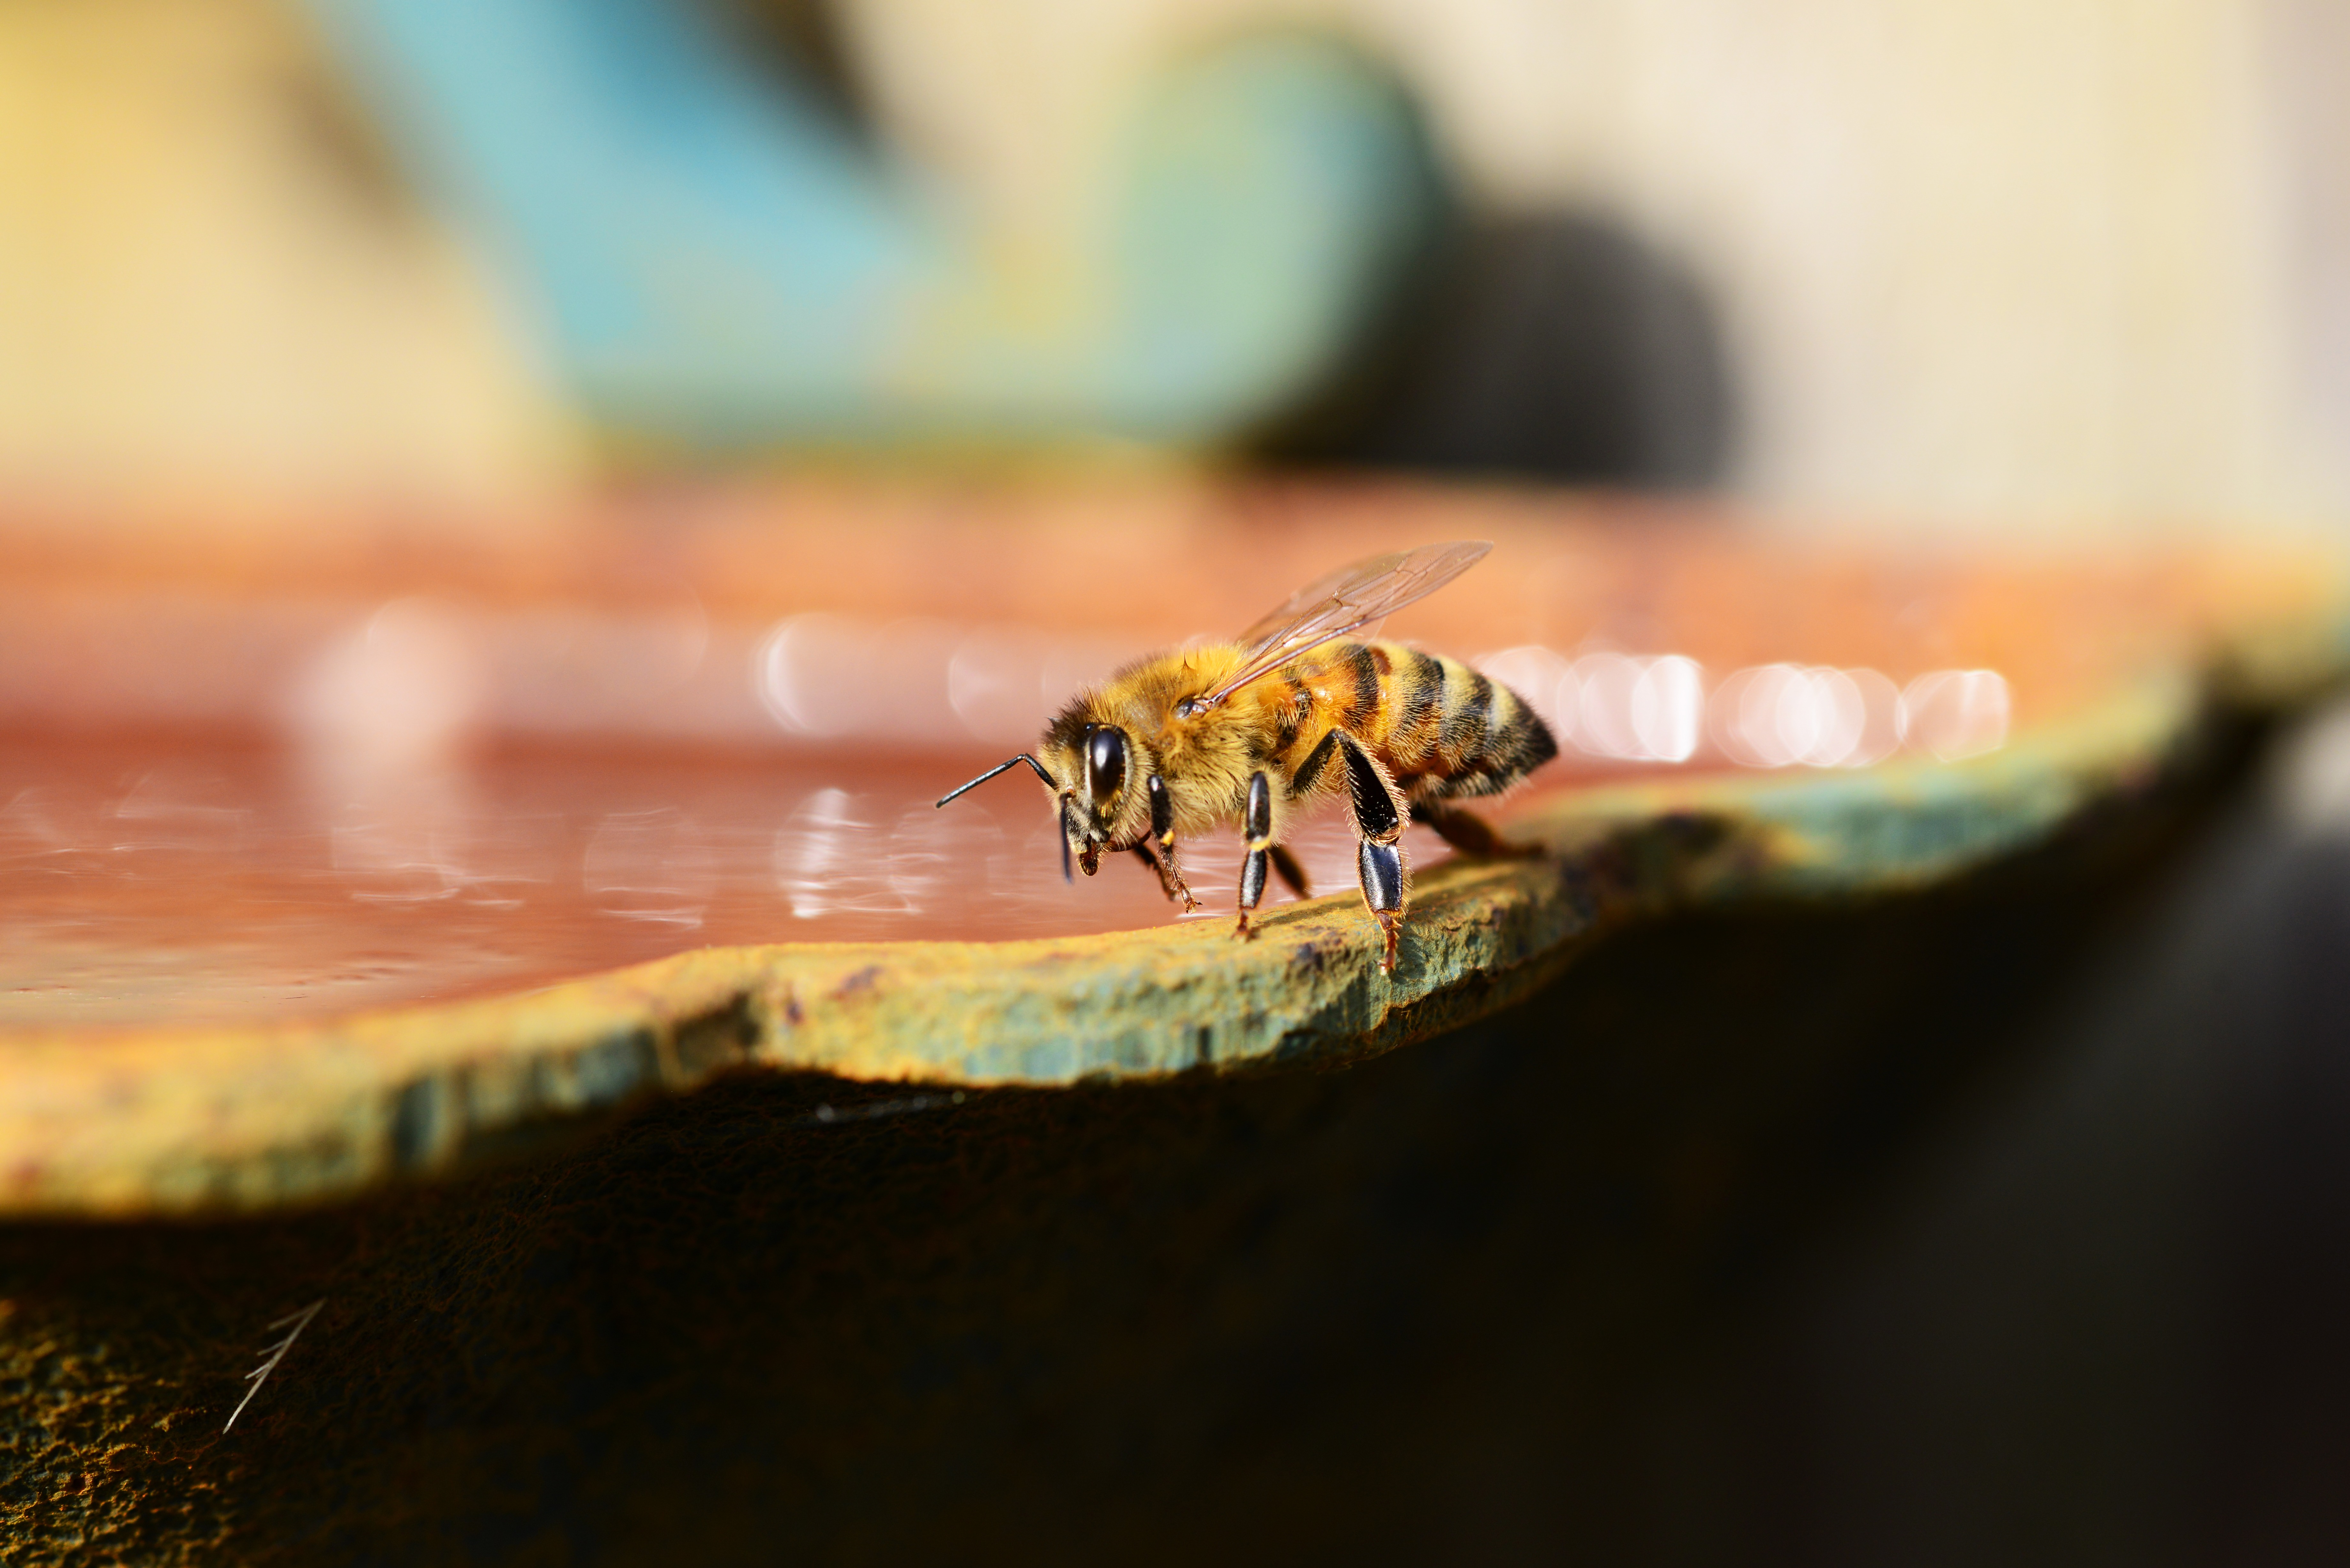
water, photography, leaf, honey, golden, insect, macro, fauna, invertebrate, close up, eyes, wings, stripes, bee, detail, macro photography, honey bee, membrane winged insect, buckfast, single bee